Leona Edmiston

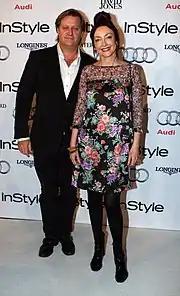
Edmiston with husband Jeremy Ducker

Leona Edmiston is an Australian fashion designer based in Sydney.